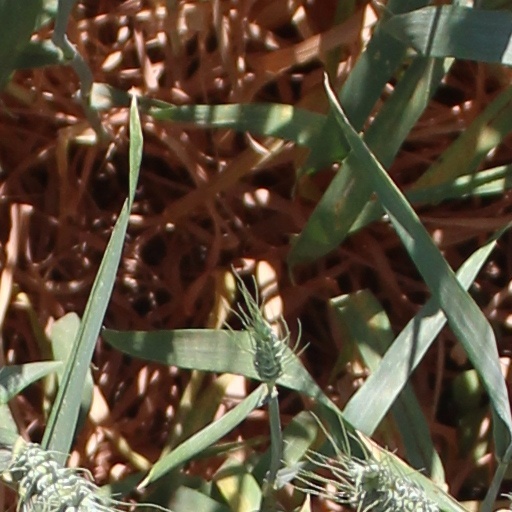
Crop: wheat